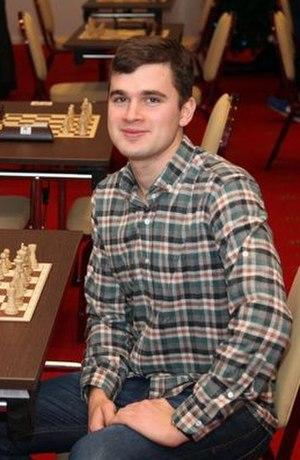
Maksim Sergueïevitch Matlakov, né le 5 mars 1991, est un grand maître russe du jeu d'échecs, champion de Saint-Pétersbourg en 2009.